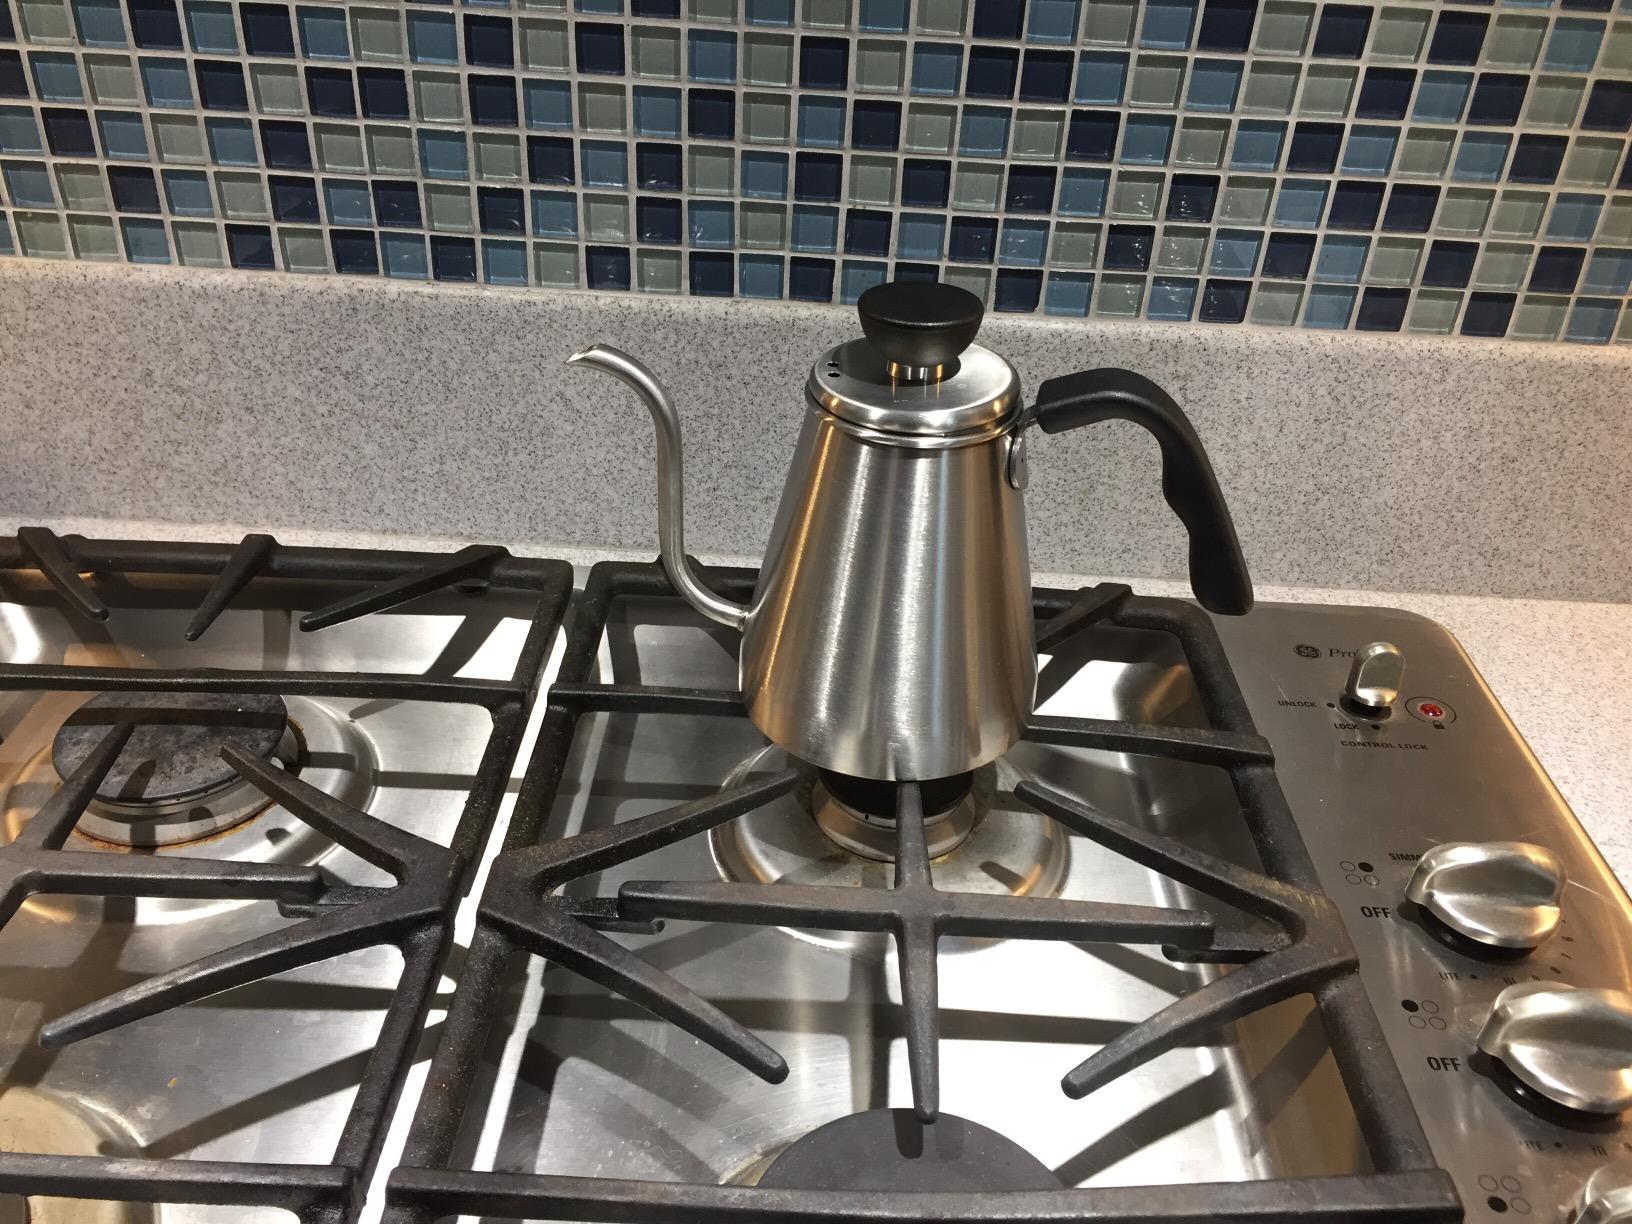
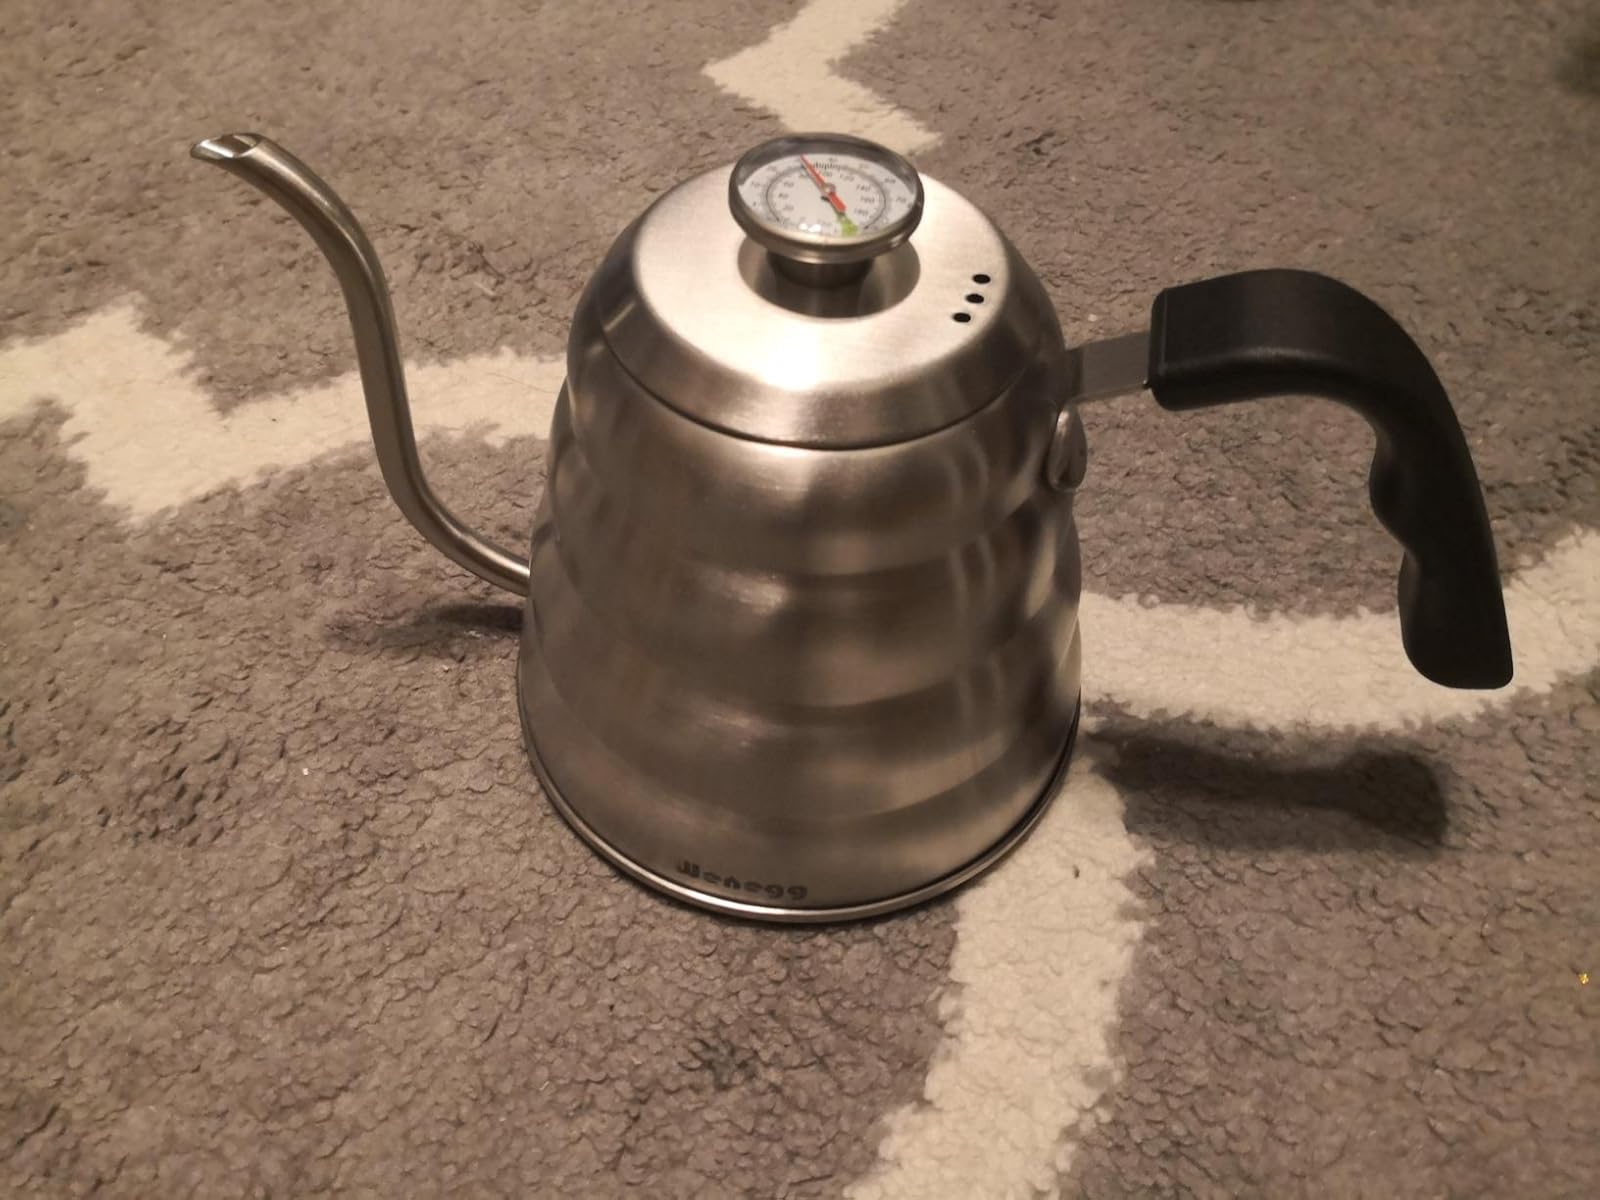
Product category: items_kettle
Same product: no